Mikey Romero

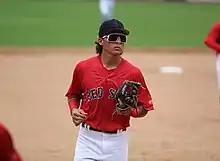
Romero with the Florida Complex League Red Sox in 2022

Michael Lorenzo Romero (born January 12, 2004) is an American professional baseball shortstop in the Boston Red Sox organization.